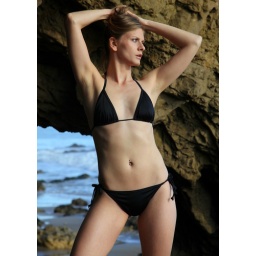
Photoshoot of a pretty model with long blonde hair and blue eyes in a black bikini.